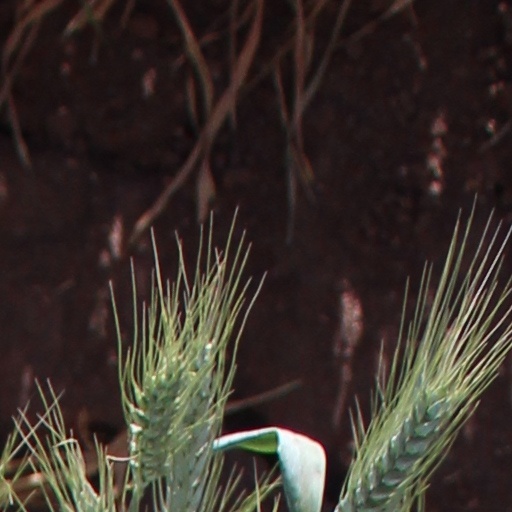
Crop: wheat